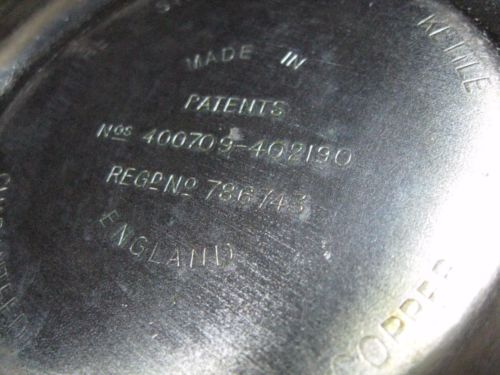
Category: kettle